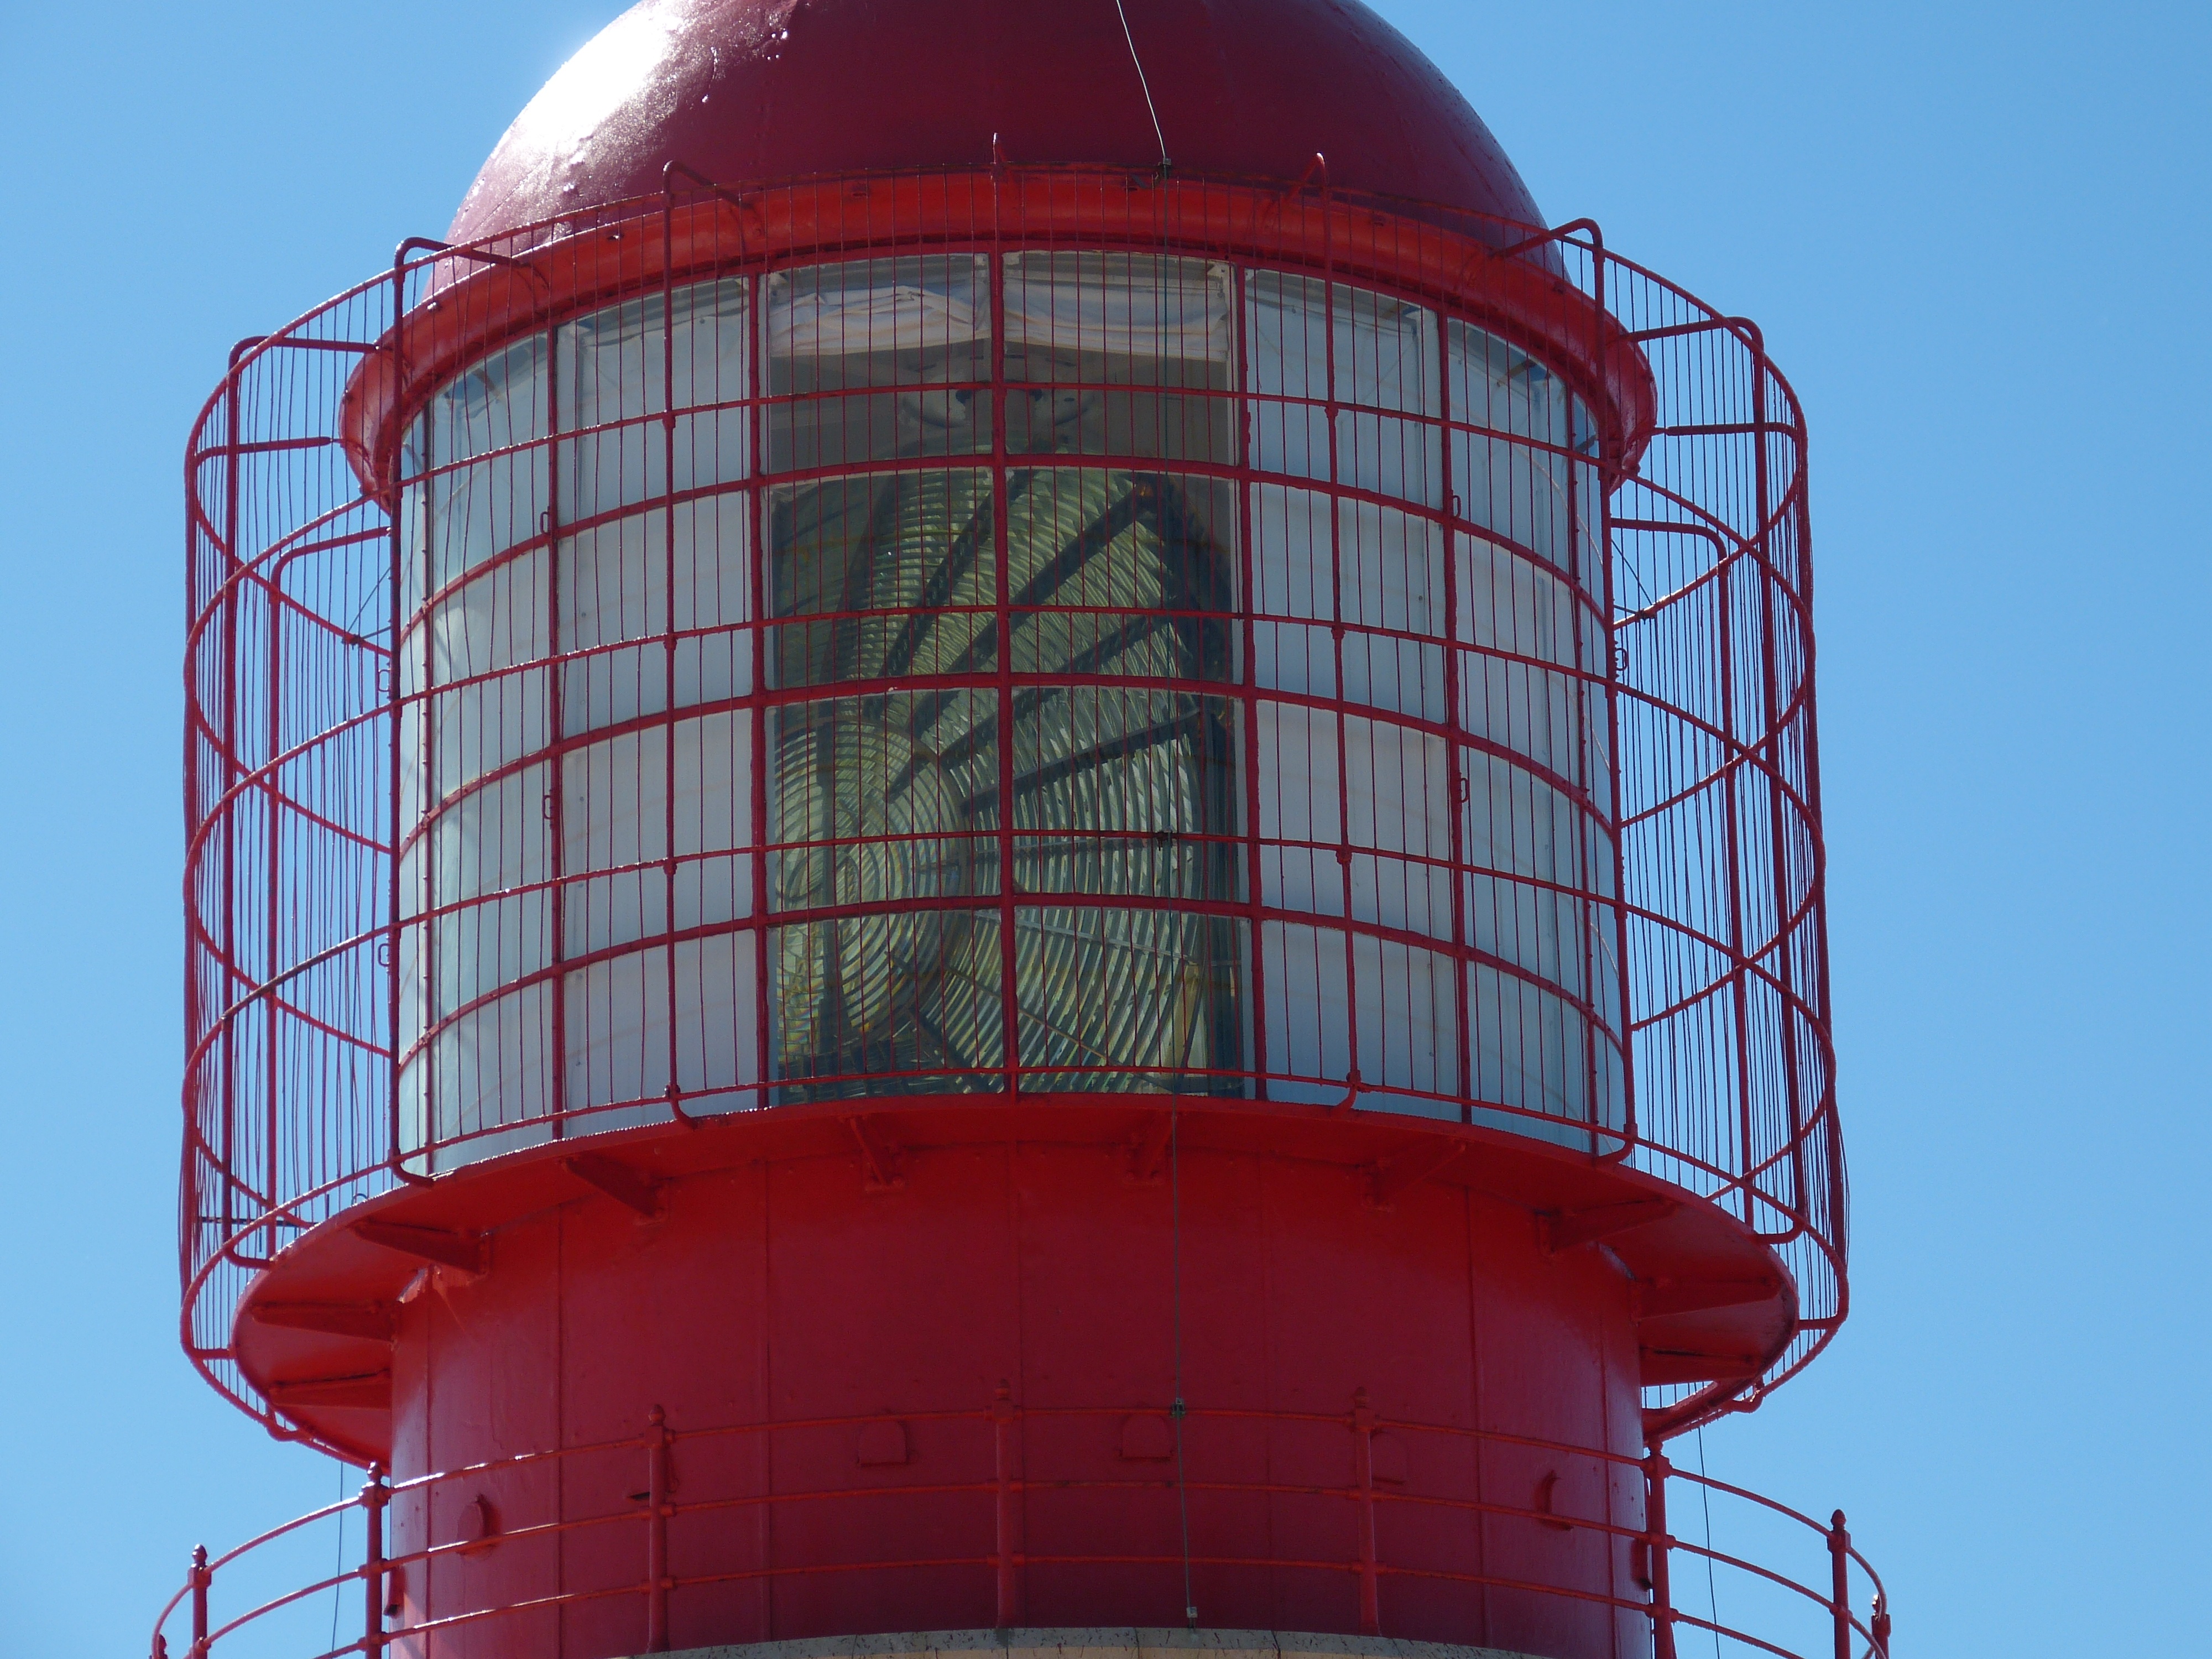
coast, light, lighthouse, red, tower, beacon, blue, security, water tower, portugal, shipping, control tower, man made object, outdoor structure